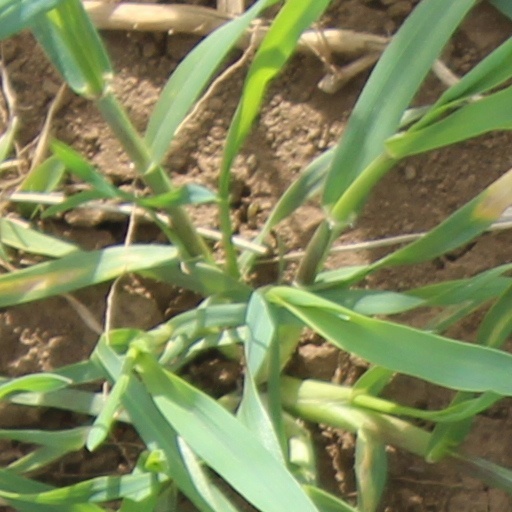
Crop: wheat